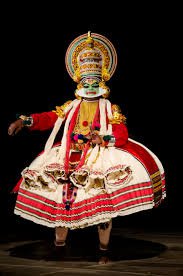
Dance form: kathakali